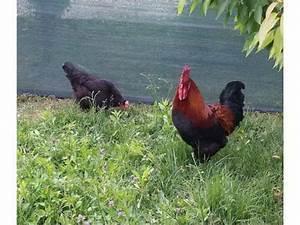
chicken